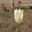
Label: tulip